Botanical Garden of the University of Heidelberg

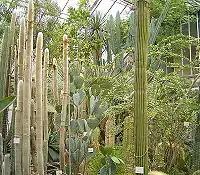
Greenhouse of the succulents

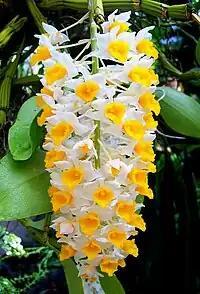
Orchid in the tropical greenhouse

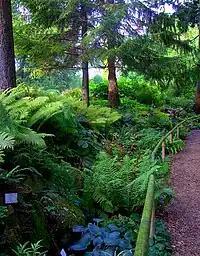
Fern ravine

The Botanischer Garten der Universität Heidelberg (2 hectares), also known as the Botanischer Garten Heidelberg, is a botanical garden maintained by the University of Heidelberg. It is located at Im Neuenheimer Feld 340, New Campus, Heidelberg, Baden-Württemberg, Germany; portions are open to the public daily except Saturday without charge.